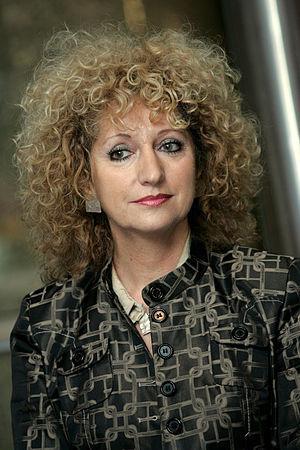
Photo de Bernadette Vergnaud député européen de la région ouest (France) transmise par son assistant parlementaire